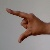
The image shows a hand gesture representing the letter 'Z' in Indian Sign Language.